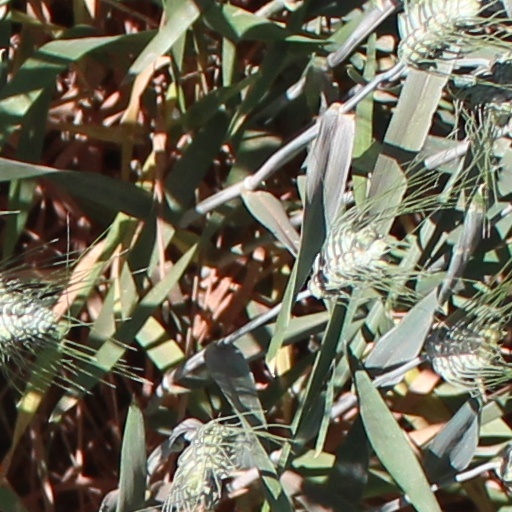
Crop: wheat